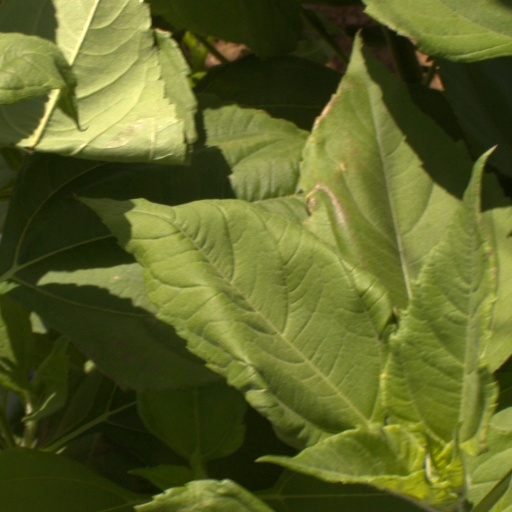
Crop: Jerusalem artichoke